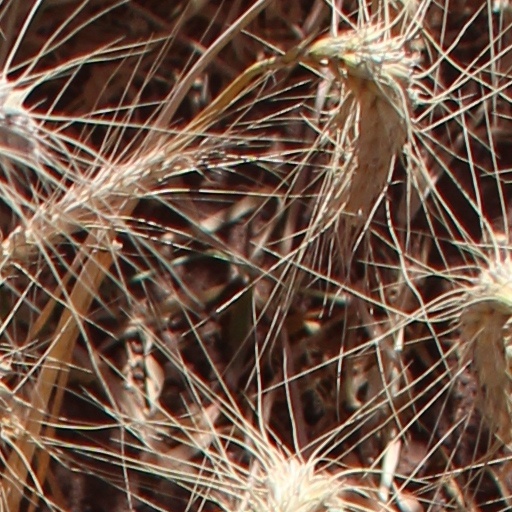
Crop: wheat